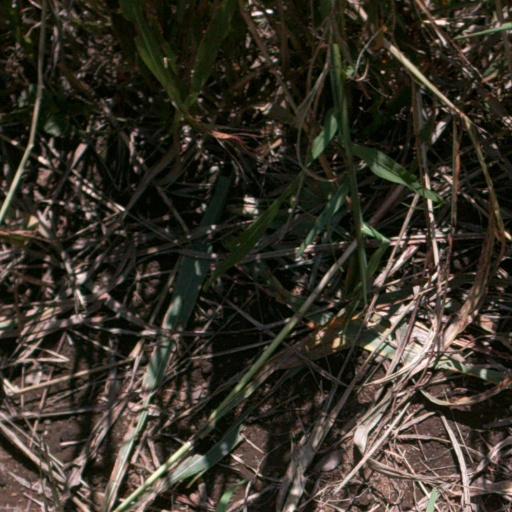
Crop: sorghum